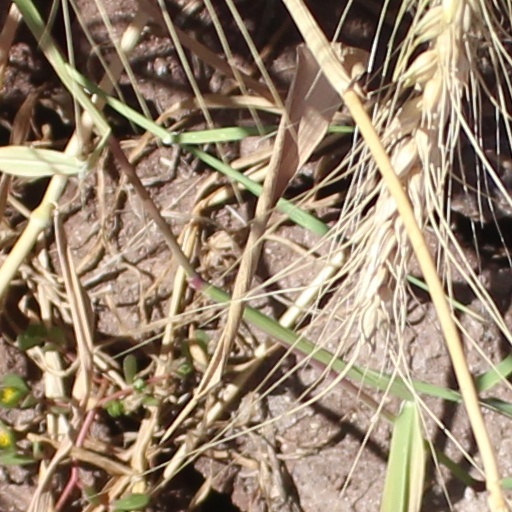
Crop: wheat